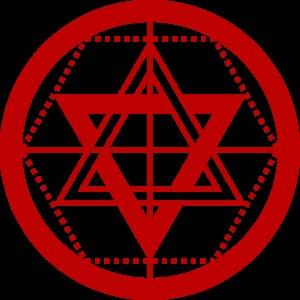
Le martinisme est une chaîne maçonnique de mysticisme judéo-chrétien, fondé sur les enseignements de Louis-Claude de Saint-Martin sur la chute de l'homme.
L'Ordre Martiniste Traditionnel est un mouvement martiniste fondé en 1931 par Augustin Chaboseau issu de l’Ordre Martiniste qu’il a lui-même fondé 40 ans plus tôt avec Papus. Le qualificatif « Traditionnel » fut ajouté afin d’affirmer la légitimité de l’ordre. En effet, la filiation de Chaboseau à Louis-Claude de Saint-Martin est montré par Henri Delaage. Cet ordre est depuis 1946, à la mort de Chaboseau, parrainé par l'Ordre de la Rose-Croix AMORC.
Nizier Anthelme Philippe, parfois désigné comme Monsieur Philippe, Maître Philippe ou encore Maître Philippe de Lyon, né le 25 avril 1849 à Loisieux et décédé le 2 août 1905 à L'Arbresle, est un mystique et guérisseur français.
Le martinisme, courant de pensée se référant principalement à Louis-Claude de Saint-Martin ainsi qu'à Martines de Pasqually et Jean-Baptiste Willermoz a donné naissance à plusieurs ordres martinistes, dont le plus ancien fut fondé par Papus en 1891.